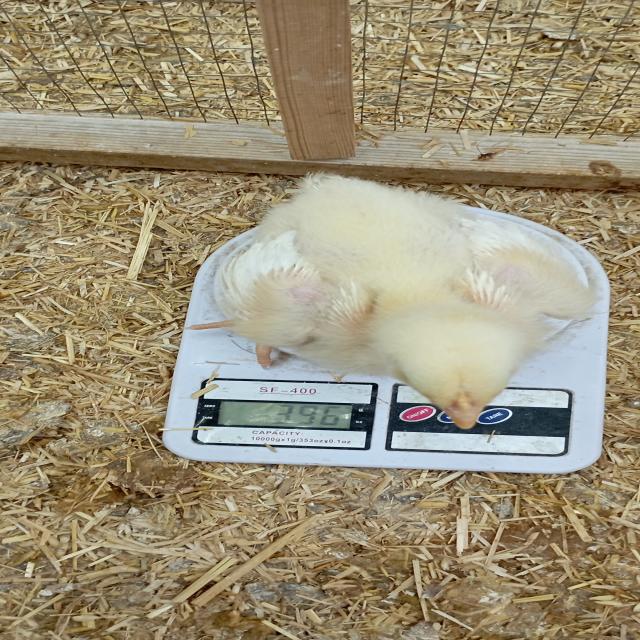
Weight: 398 g